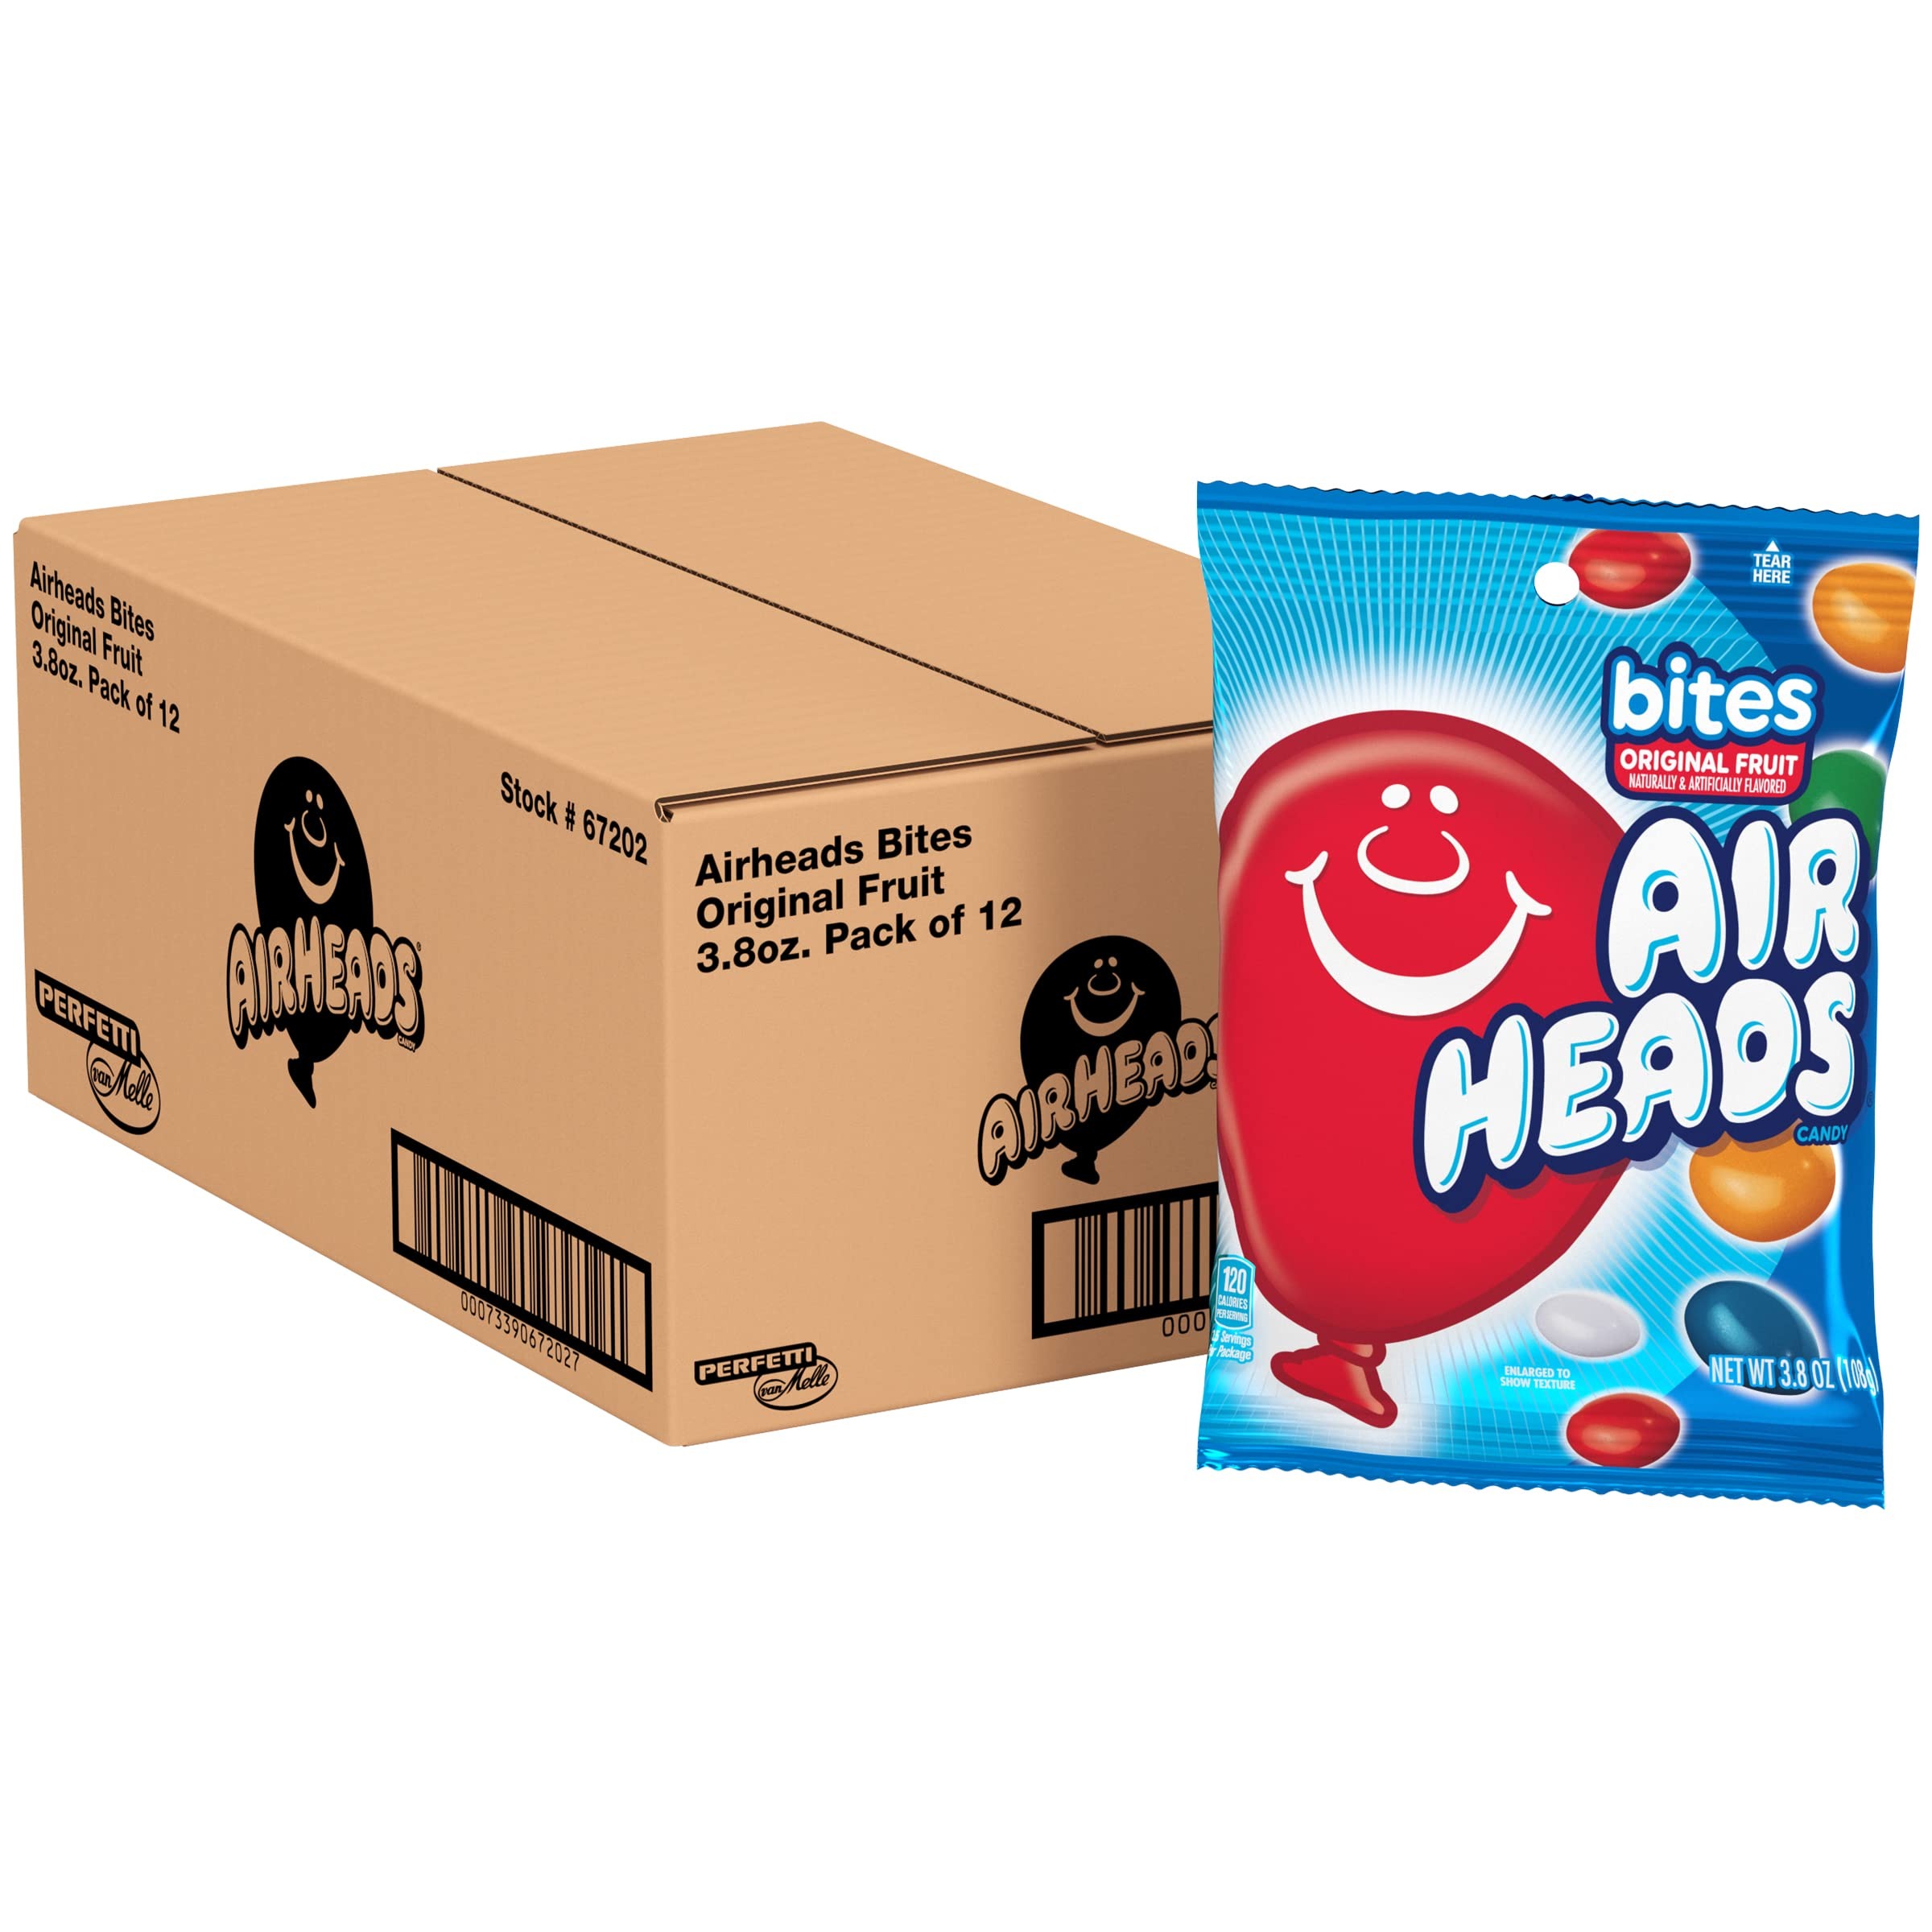
Item Name: Airheads Candy, Bites, Assorted Fruit Flavor, Non Melting, Party, Pantry, 3.8 oz Bag, Box of 12 Bags
Bullet Point 1: Each bag includes tangy fruit flavored bites including Blue Raspberry, Cherry, Watermelon, Orange, Strawberry and Green Apple
Bullet Point 2: Three delicious dimensions of tangy, sweet and smooth Airheads flavor in every bright bite
Bullet Point 3: Bite size and easy to share - treat yourself on the go, while working or doing homework
Bullet Point 4: Give a candy gift to your sweetly loving friend, stock up your pantry or use Airheads bulk candy for holidays, event party favors, office treats, fundraising and more
Bullet Point 5: Allergy friendly, free of: milk, eggs, peanuts, tree nuts, soy, fish and shellfish. Non-Melting
Value: 45.6
Unit: Ounce

Price: 33.5